Black Butler: Book of the Atlantic

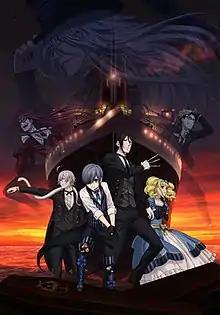
Key visual

is a 2017 Japanese animated supernatural disaster film based on the "Black Butler" manga series written and illustrated by Yana Toboso. The film was produced by A-1 Pictures, directed by Noriyuki Abe and written by Hiroyuki Yoshino, featuring character designs by Minako Shiba and music by Yasunori Mitsuda. It premiered in Japan on January 21, 2017. It covers the arc, the sixth arc of the manga series.